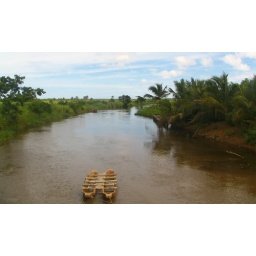
A river with a boat in the Dominican Republic countryside.